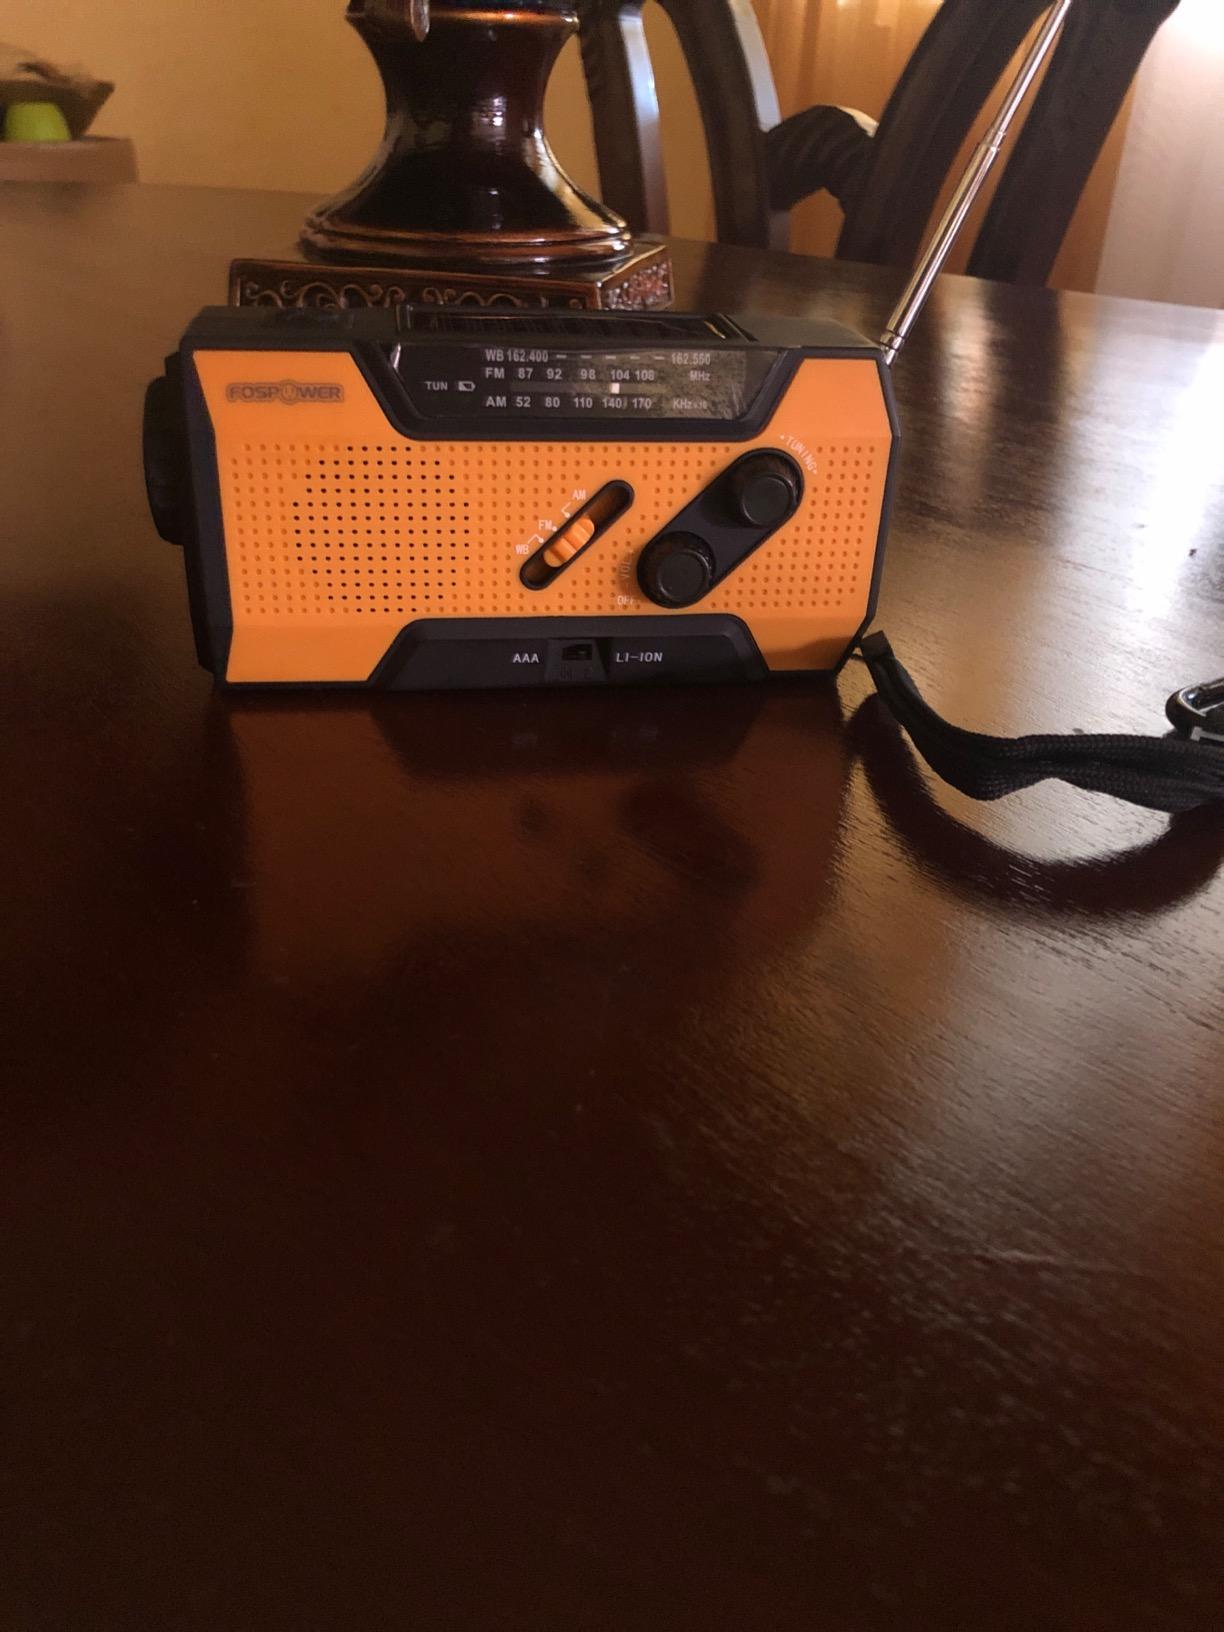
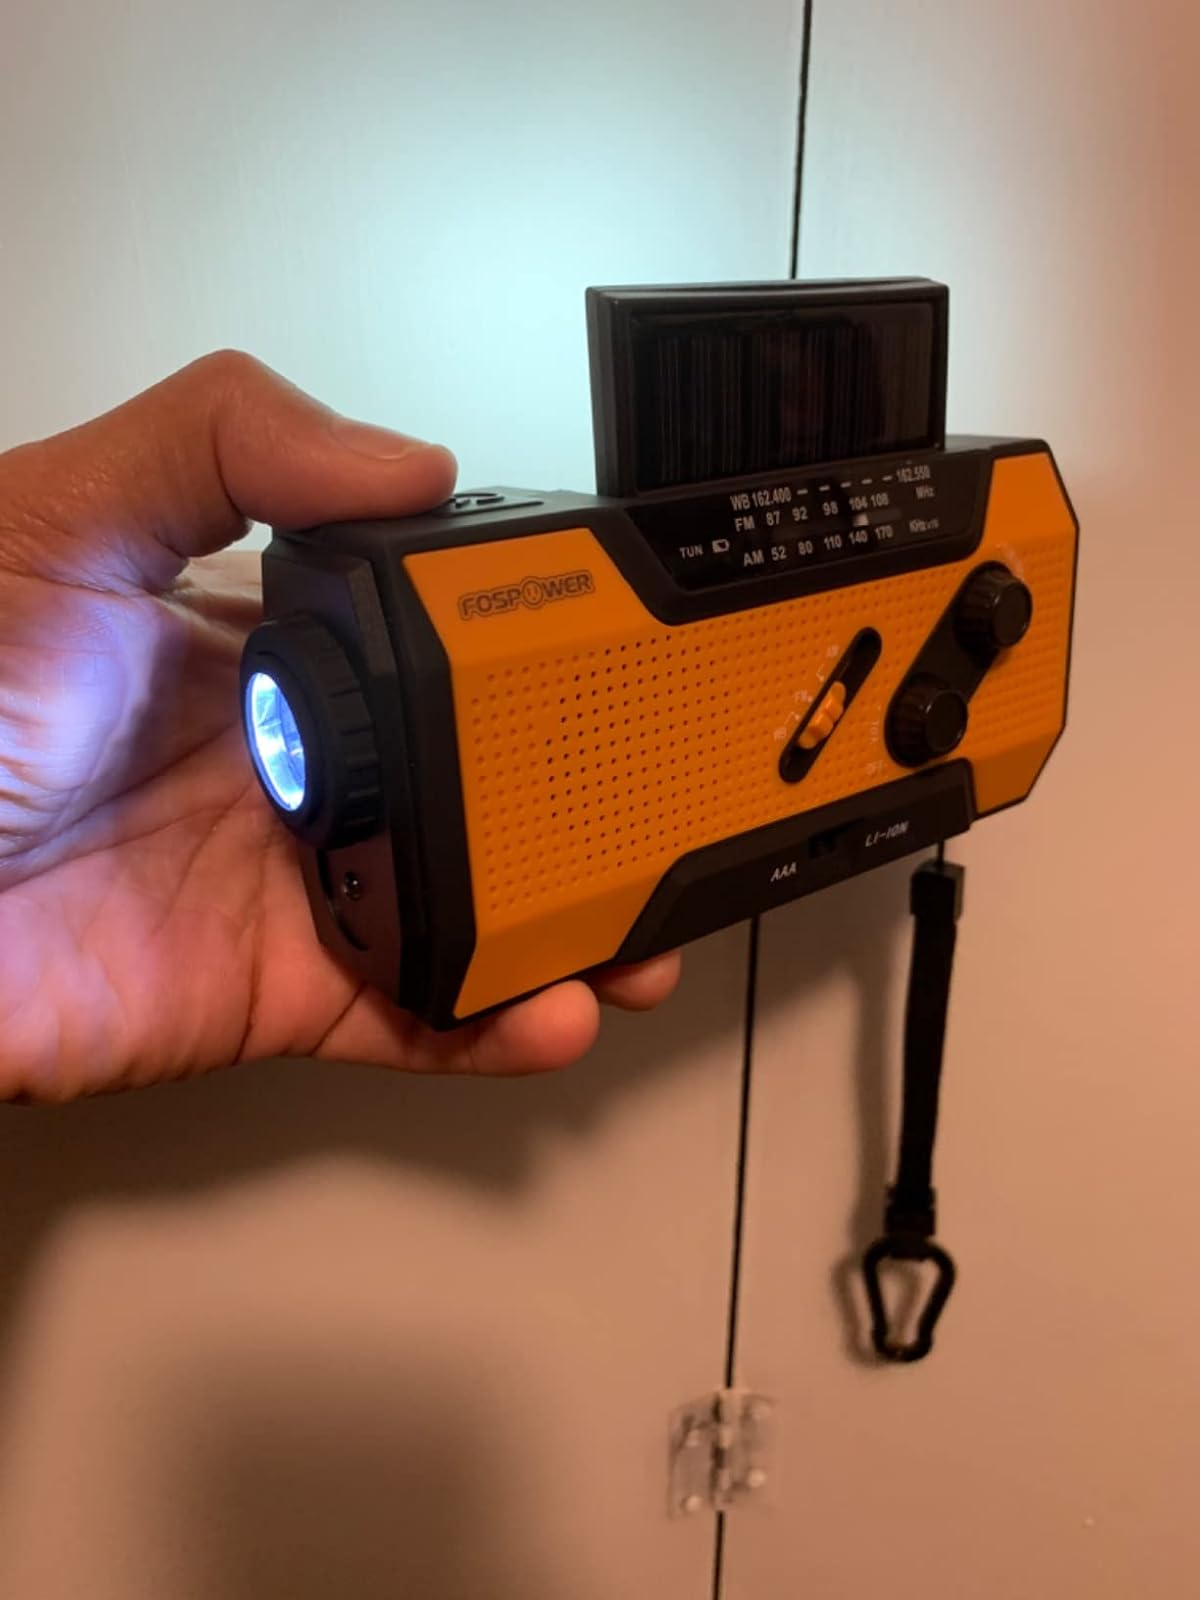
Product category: radio
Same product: yes